Crawley P. Dake

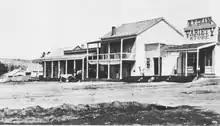
The U.S. Marshal's Office on North Cortez Street in Prescott, Arizona Territory, in May 1877.

Dake and others in the still rural Western territories pleaded with Washington for the means to pursue the bandits in their areas. Despite the presence of several hundred federal troops in Arizona, the federal Posse Comitatus Act restricted the use by the marshal of federal troops in pursuing criminals. When Union Pacific Railroad President Jay Gould complained in Washington D.C. about train robbers, the President's cabinet finally met and decided that federal troops could be used to patrol and protect government property, but not pursue outlaws. In 1879, Congress neglected to budget any money to the federal Marshal service, and Dake was forced to use his remaining funds to prosecute those he already had in custody.